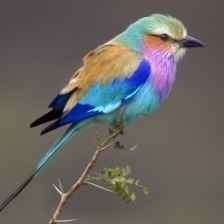
Species: LILAC ROLLER
Scientific name: CORACIAS CAUDATUS